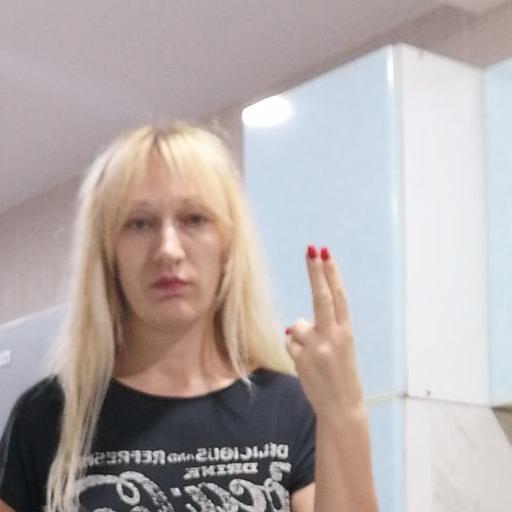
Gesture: two_up_inverted